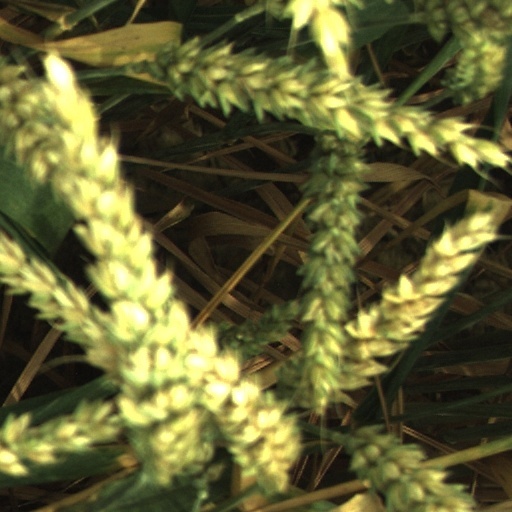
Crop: wheat